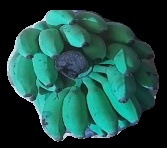
Variety: elakki-bale
Grade: grade3